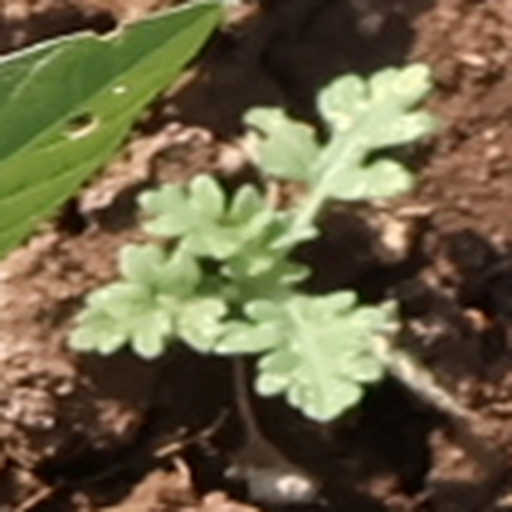
Weed species: Gajar_gavat_(Parthenium hysterophorus)